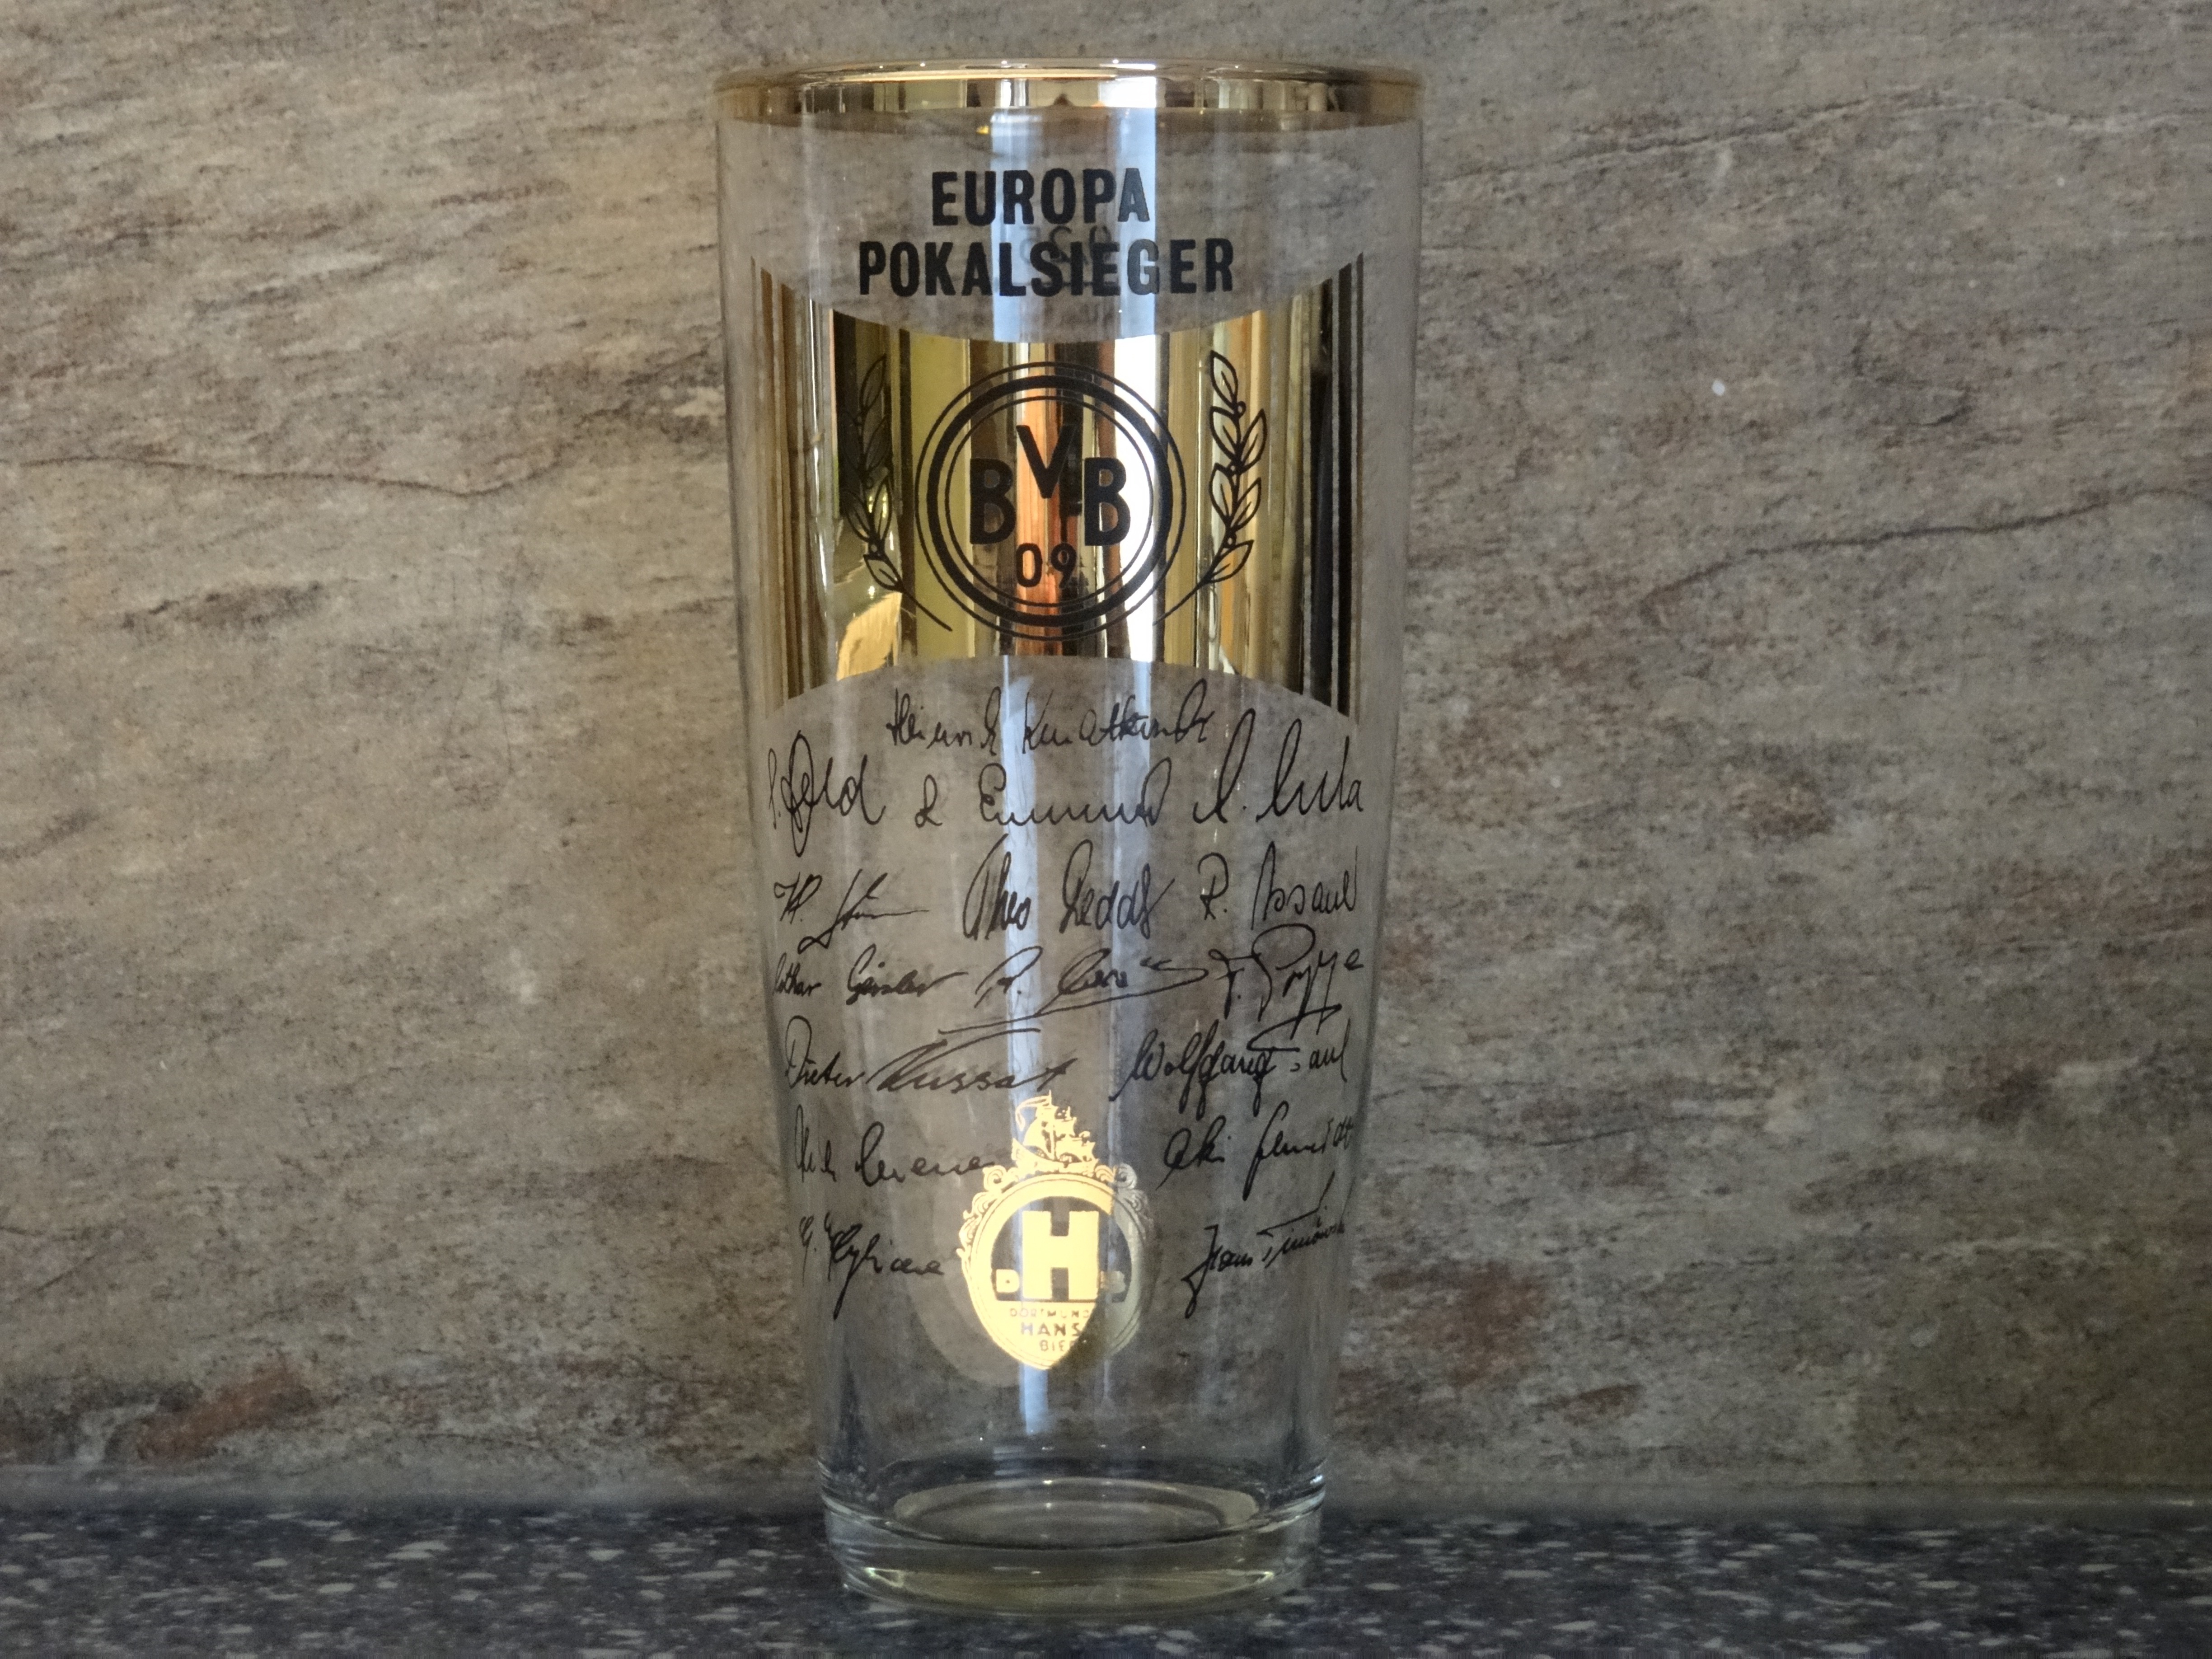
glass, bottle, football, lighting, light fixture, dortmund, winner, beer glass, bvb, borussia dortmund, drinkware, european cup, winner glass